Kármán vortex street

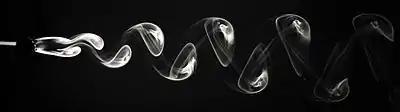
Visualisation of the vortex street behind a circular cylinder in air (on the left); the flow is made visible through release of glycerol vapour in the air near the cylinder

In fluid dynamics, a Kármán vortex street (or a von Kármán vortex street) is a repeating pattern of swirling vortices, caused by a process known as "vortex shedding," which is responsible for the unsteady separation of flow of a fluid around blunt bodies.